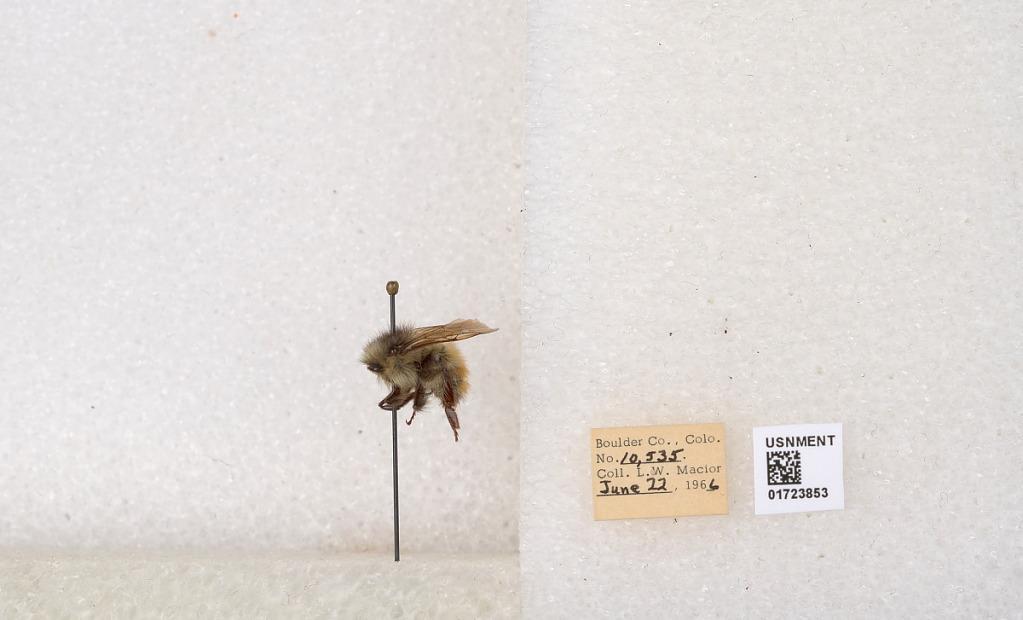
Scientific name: Bombus flavifrons Cresson
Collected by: L. Macior
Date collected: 1966-6-22
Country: United States
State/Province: Colorado
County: Boulder
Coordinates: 40.0925, -105.358